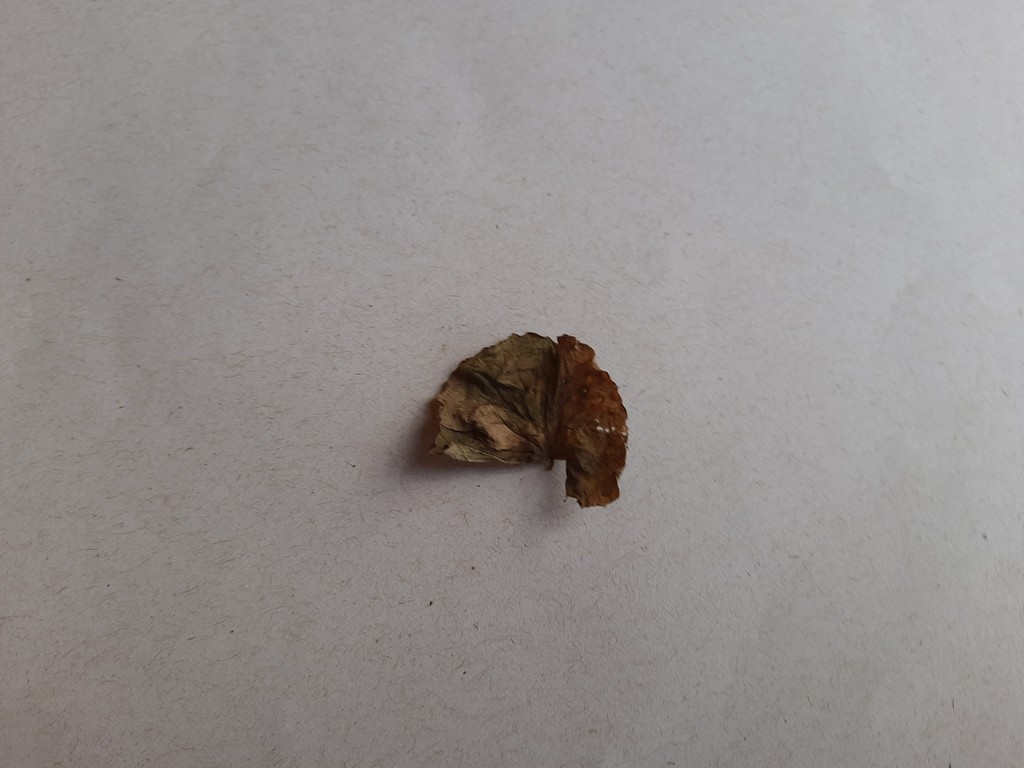
Label: Dried